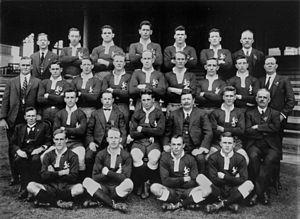
L'équipe du Queensland de rugby à XIII est l'équipe qui représente l'État australien du Queensland lors des compétitions de rugby à XIII depuis 1908. Elle est aussi connue sous le nom de Maroons, en référence à la couleur de leur maillot. Aujourd'hui, cette sélection joue exclusivement une série annuelle de trois matchs, appelée State of Origin, contre la Nouvelle-Galles du Sud.